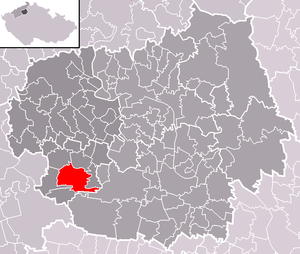
Libochovice est une commune du district de Litoměřice, dans la région d'Ústí nad Labem, en Tchéquie. Sa population s'élevait à 3 523 habitants en 2018.